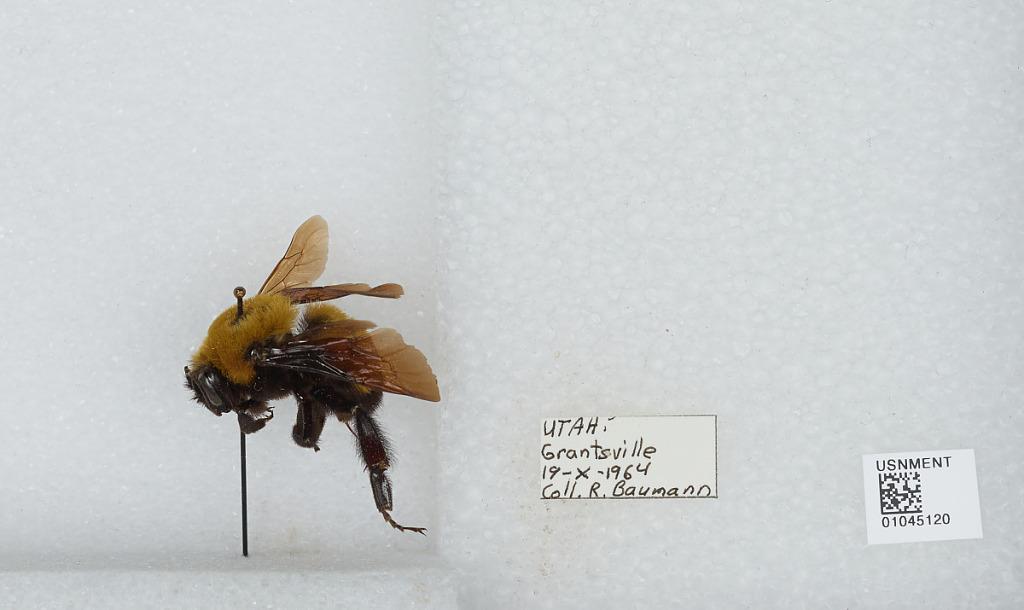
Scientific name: Bombus sp.
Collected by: R. Baumann
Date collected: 1964-10-19
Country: United States
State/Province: Utah
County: Tooele
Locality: Grantsville
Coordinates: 40.5958, -112.465